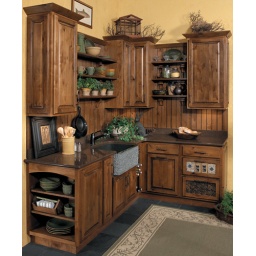
This kitchen cabinetry was created with the Tudor door style in Rustic Alder finished in Butterscotch with Ebony glaze.